Bhoga Khirikee

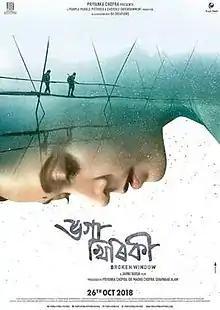

Bhoga Khidikee is a 2018 Indian Assamese drama film directed by Jahnu Barua. It was the opening film of 2nd Guwahati International Film Festival. The film is based on the real life experiences of a village girl in upper Assam and is set against the socio-political landscape of the state in 2015.